Nikolaus Federmann

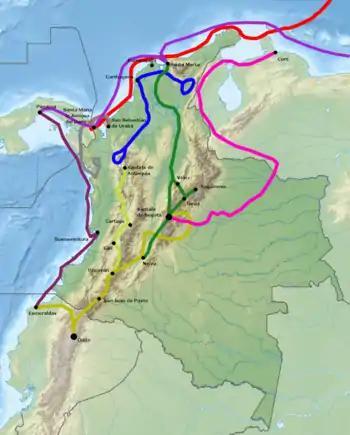
Explored route of Federmann in Venezuela and eastern Colombia in pink, route back to Cartagena in green

From Coro, he traveled along the eastern edges of the Eastern Ranges of the Colombian Andes, through the Llanos and, following the salt trade route, he encountered the eastern part of the Muisca Confederation. Their realm had already been largely conquered and occupied by Gonzalo Jiménez de Quesada, who considered the arrival of another conquistador unpleasant. Together with Sebastián de Belalcázar, Federmann re-founded the city of Bogotá on 27 April 1539. Jiménez de Quesada had failed to fulfill the official requirements of the Spanish Crown concerning the founding of a settlement when he attempted to establish a first Bogotá on 6 August 1538. The three leaders of the conquest expeditions; Gonzalo Jiménez de Quesada, Sebastián de Belalcázar and Federmann, met in Bosa and agreed to travel back to Spain to ask for compensation for their exploration for the Spanish Crown. Gonzalo assigned his brother Hernán Pérez de Quesada as interim governor of the New Kingdom of Granada and chose the first mayor and council for the capital. The chaplain of the team of Federmann, Juan Verdejo, was named priest. Most of the soldiers of the expeditions of Federmann and De Belalcázar decided to stay in Bogotá, reinforcing the troops of De Quesada. Without having found "El Dorado", ten years after his arrival in the New World, in mid May 1539, Federmann returned to the Caribbean coast, to sail to Spain from Cartagena. The work "Epítome de la conquista del Nuevo Reino de Granada" reports they arrived in Spain in November 1539, when the Spanish King was crossing France to reach Flanders.